Derventa

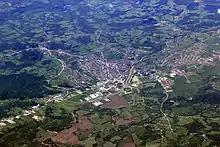
Aerial view of Derventa

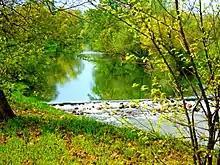
The Ukrina River

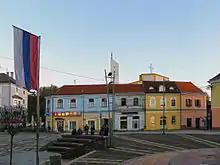
The Town Center

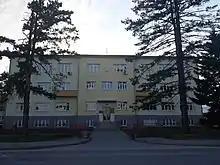
The Mihajlo Pupin Gymnasium

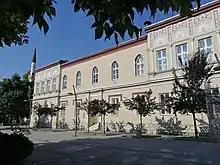
The Branko Radičević National Library

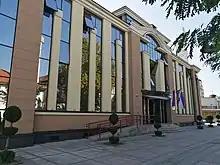
The City Assembly Building

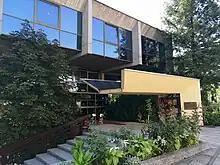
The House of Culture

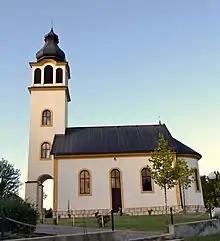
The Detlak Monastery, founded in 1303

The following table gives a preview of the total number of registered people employed in professional fields per their core activity (as of 2018):